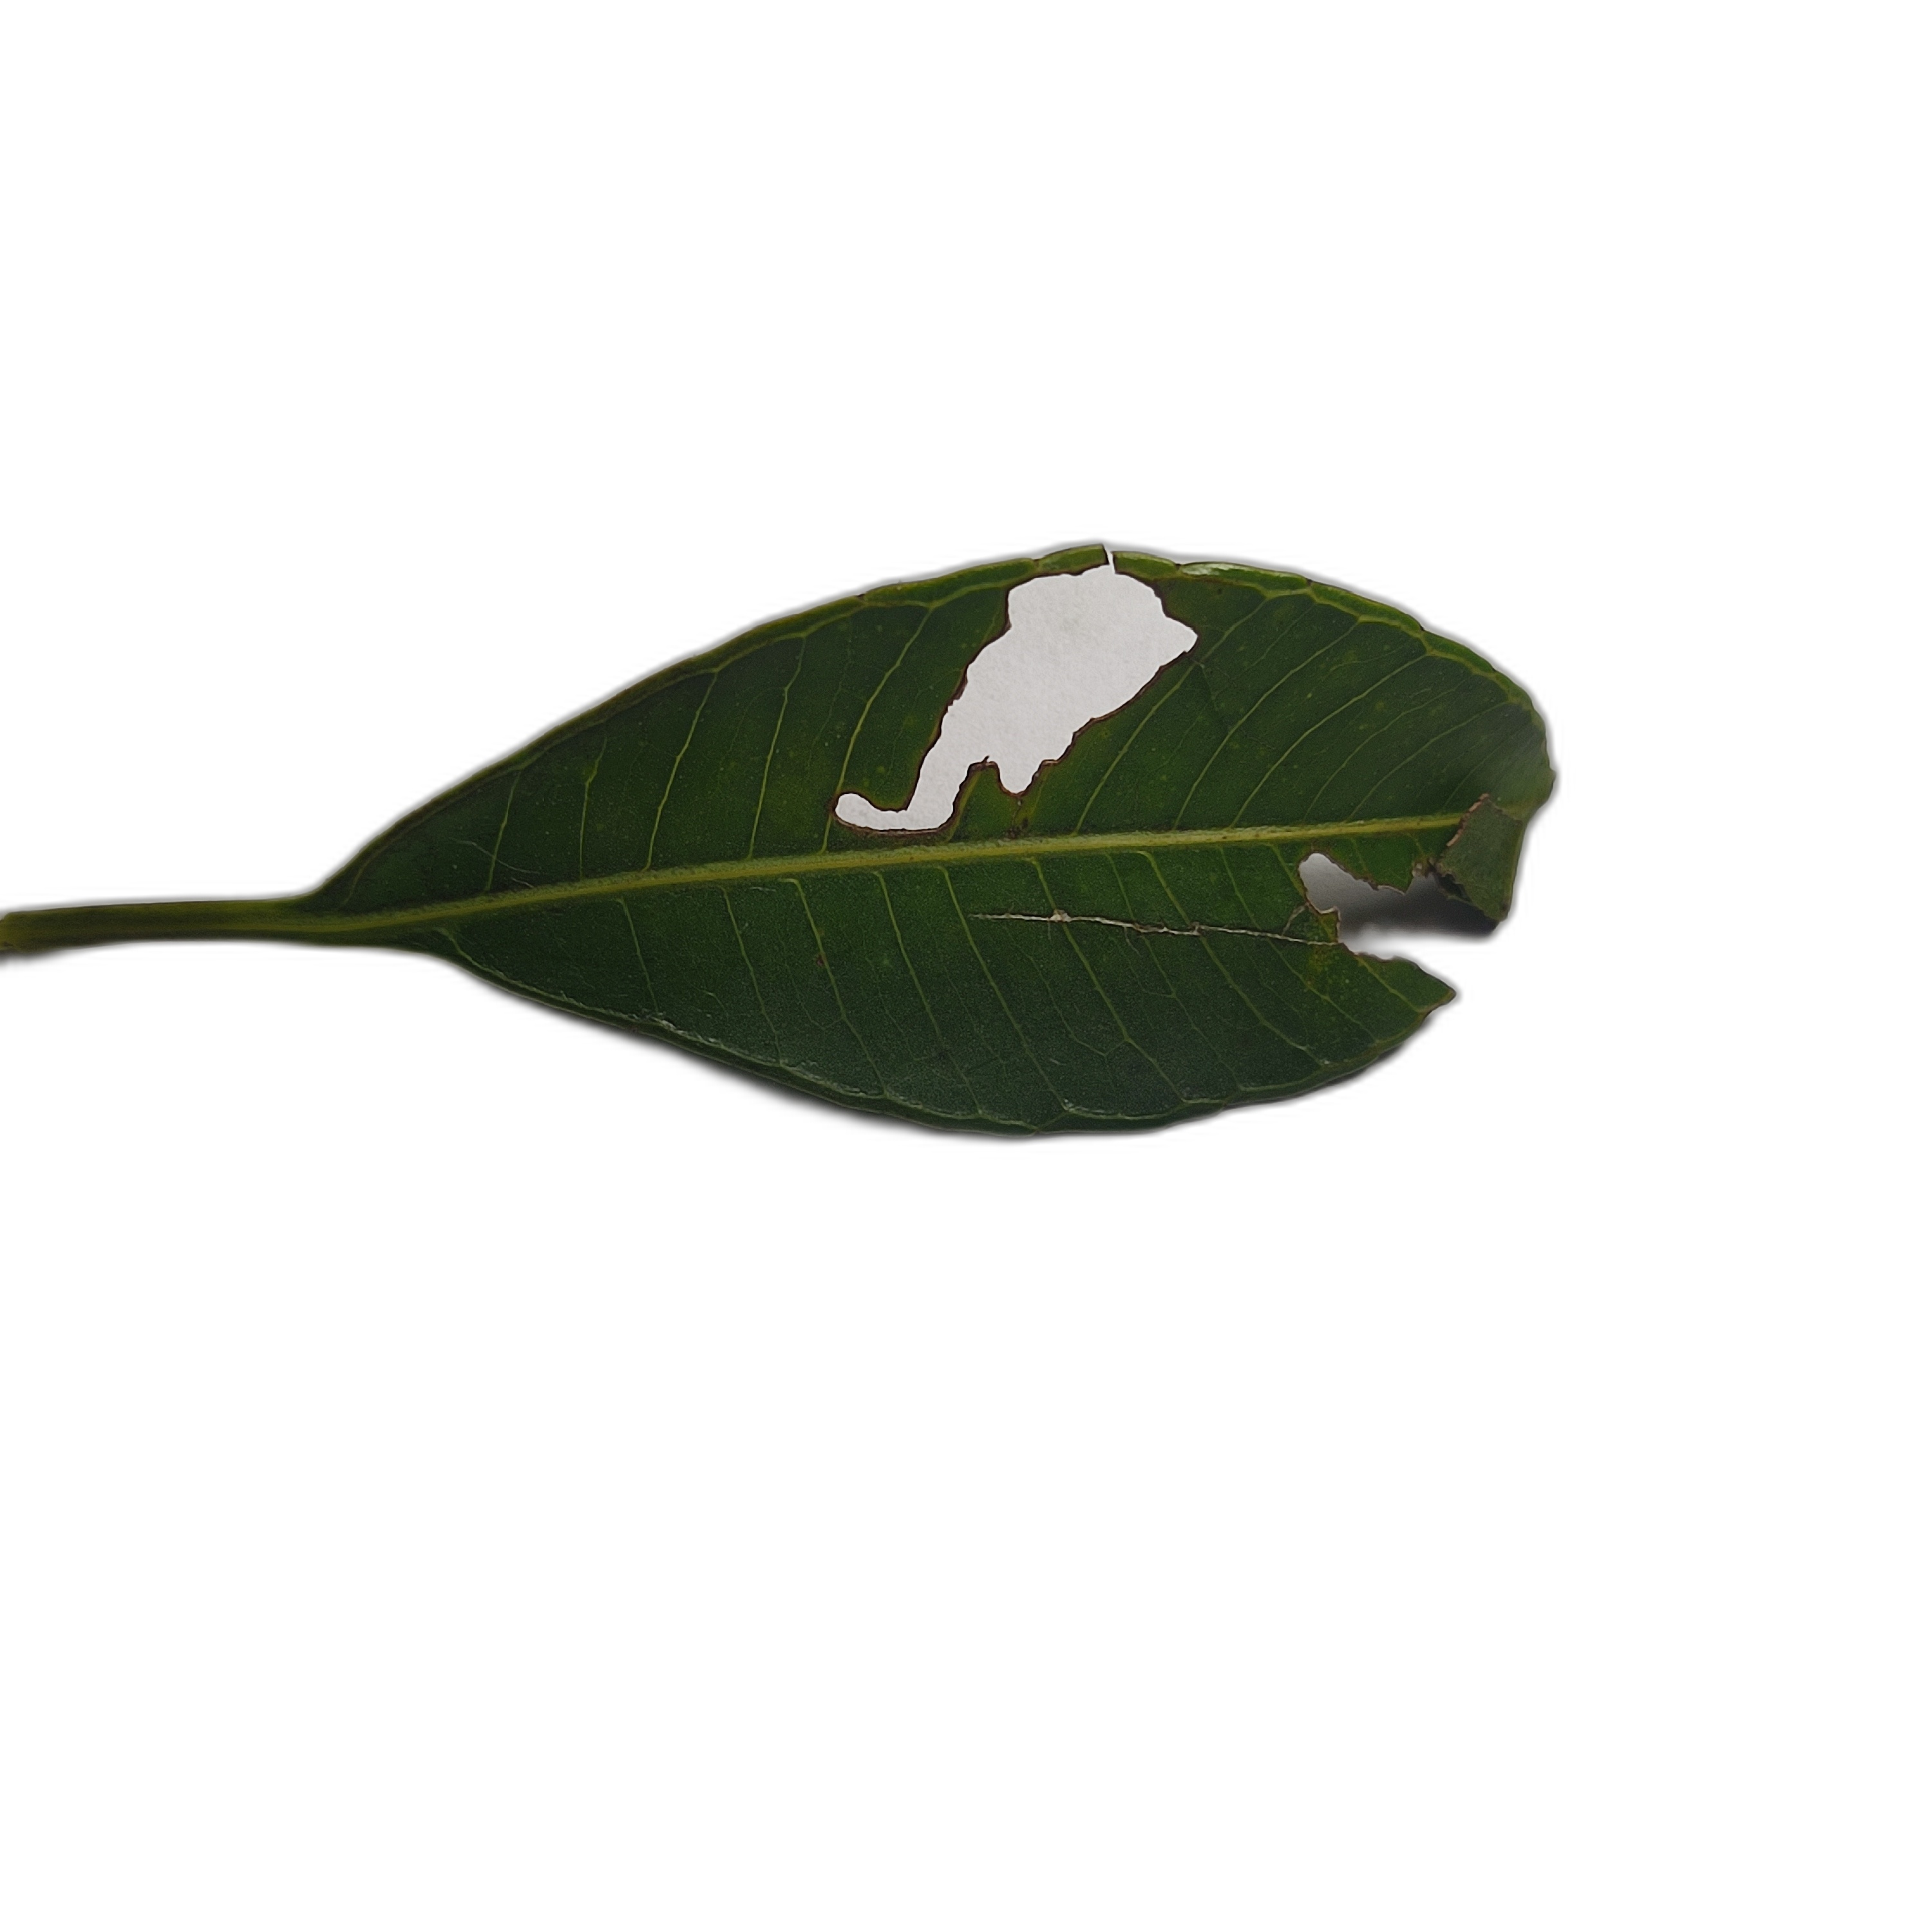
Label: not_healthy